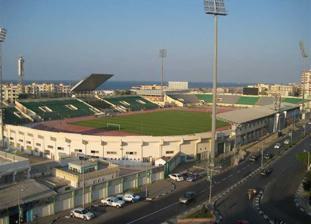
Building: Al Masry Club Stadium
Country: Unknown
Year built: 1955
Football stadium in Port Said, Egypt Al Masry Club Stadium ستاد النادي المصري Former names Port Said Stadium Location Al Manakh, Port Said , Egypt Owner Al Masry Sporting Club Operator Al Masry Capacity 18,000 Surface Grass Construction Opened 16 October 1955 ; 69 years ago ( 1955-10-16 ) Closed 2019 Demolished 4 July 2021 Architect Vasilios Trivoulides Tenants Al Masry (1955–2012; 2018) Al Masry Club Stadium ( Egyptian Arabic : ستاد النادي المصري ), formerly known as Port Said Stadium ( Egyptian Arabic : ستاد بور سعيد ), was a multi-use all-seated stadium in Al Manakh, Port Said , Egypt, which was mostly used for football and was the home of Al Masry since 1958 and until the Port Said Stadium riot in 2012. In 2021, the stadium was closed to prepare for the demolition process, which was completed in mid-2022. The stadium, which had a seating capacity of 18,000, was opened on 16 October 1955, and was the main sports venue in Port Said . It was completely demolished in 2021, and a new sports complex is currently being built in the same area that will include a new stadium. The stadium also hosted some matches in tournaments held in Egypt, including 1997 FIFA U-17 World Championship , 2006 Africa Cup of Nations , 2007 Pan Arab Games Football Tournament and 2009 FIFA U-20 World Cup . Port Said Stadium riot On 1 February 2012, following a league match between Al Masry and Al Ahly , the Port Said Stadium riot took place, which resulted in the deaths of 72 Al Ahly fans, alongside 1 Al Masry supporter and 1 police officer, making it the deadliest tragedy in Egyptian sporting history. Some were stabbed and clubbed, while others were thrown off the stands or died in a crowd crush as they were trying to escape through a closed stadium gate in the back of the stands. Hisham Sheha, an official in the Egyptian health ministry, said the deaths were caused by stab wounds, brain hemorrhages, and concussions. Over 500 were injured. Later history Al Masry continued to use the stadium as a training ground, and hosted friendly matches on the ground; usually against the youth team or other local clubs. On 5 January 2016, Port Said governor Adel El Ghadban agreed to transfer the stadium's ownership to Al Masry and changing its name to Al Masry Club Stadium as a result. The stadium was banned from hosting any official football matches following the 2012 incident , with an exception made in 2018 when the stadium hosted all Al Masry home fixtures in their CAF Confederation Cup campaigns during the 2018 and 2018–19 seasons. The last official match hosted by the stadium was played on 15 December 2018; a 2–0 defeat against Salitas from Burkina Faso . On 17 February 2019, the stadium was announced as one of the venues to host the 2019 Africa Cup of Nations , however, on 13 March, the stadium was replaced by Al Salam Stadium in Cairo after discovering a major problem with one of the stadium's main stands. The stand's infrastructure was severely damaged and irreparable, and had to be completely demolished. Later, a decision was made to completely demolish the whole stadium and build a new one on the same location. In late 2019, the stadium was closed to prepare for the demolition process, which was originally scheduled to take place in 2020, but was postponed due to the COVID-19 pandemic in Egypt . More than one year later, demolition work finally began on 4 July 2021, and was completed in June 2022. References